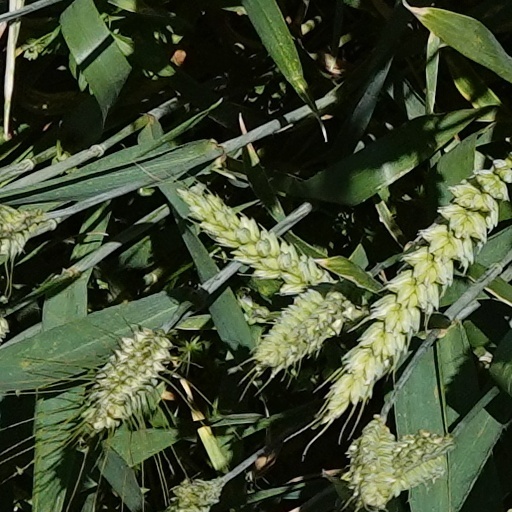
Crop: wheat